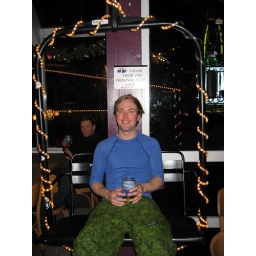
at chamois. only good bar in town. sporting my new spyder-matrix pants